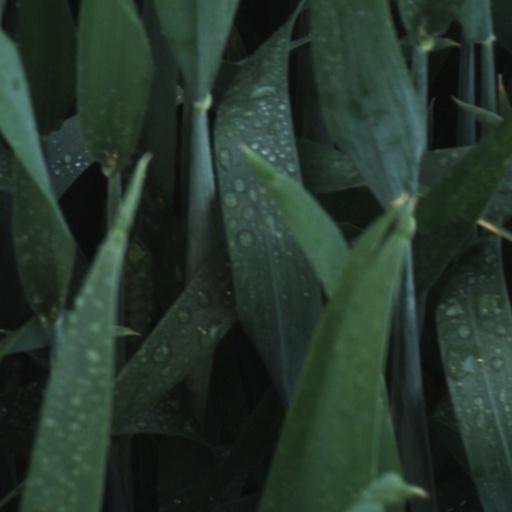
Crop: wheat